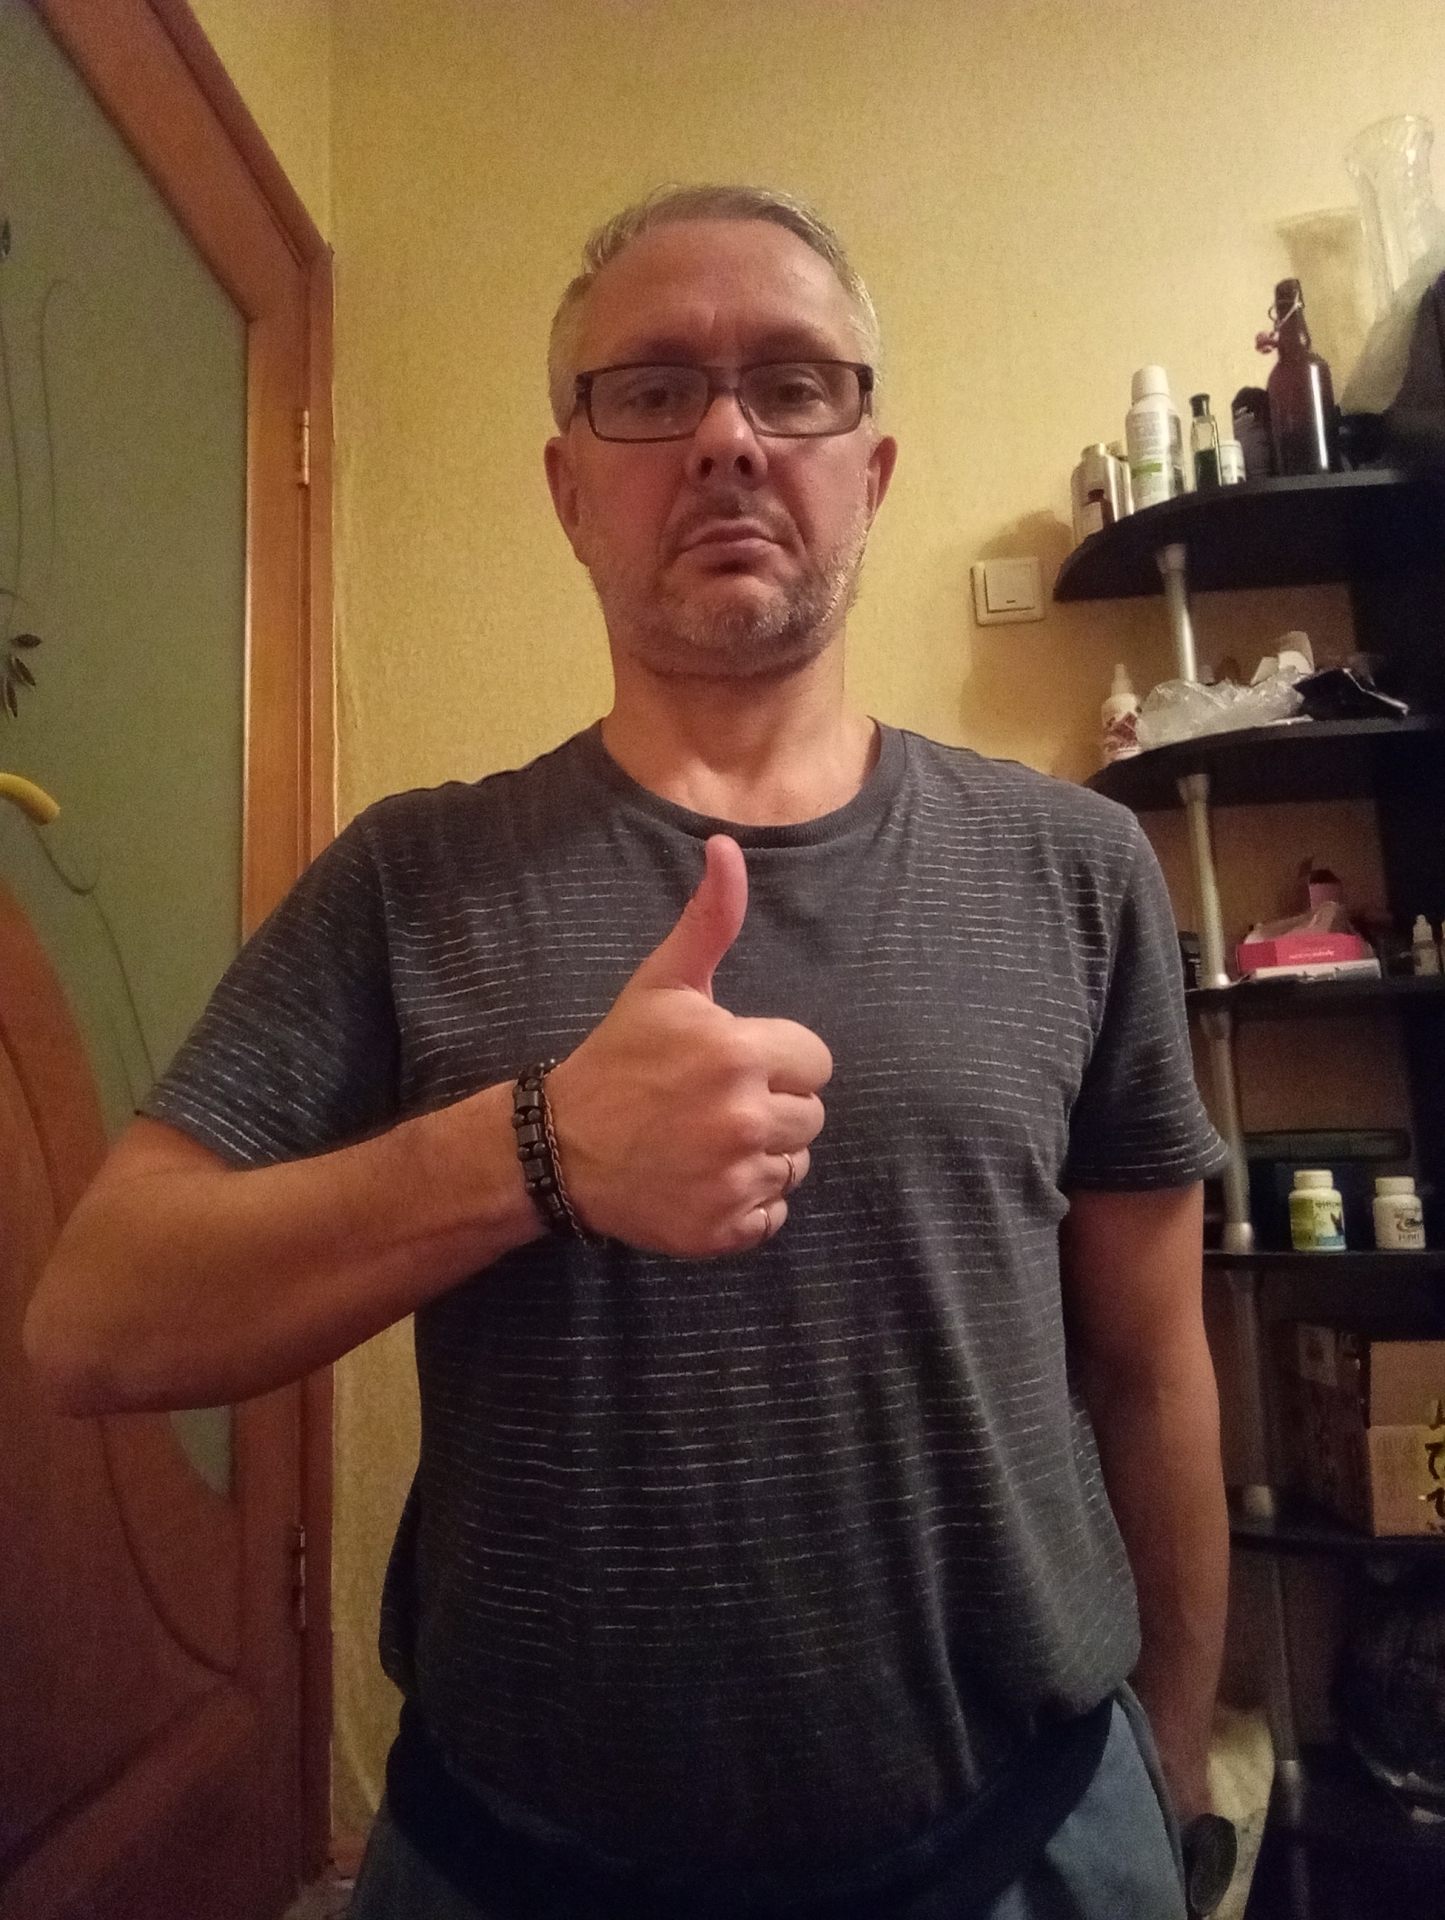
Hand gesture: like